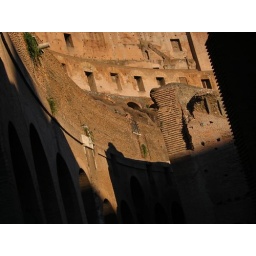
Inside the Rome Coliseum the ancient curved walls of brick and stone (Photo by Chris J Walker)